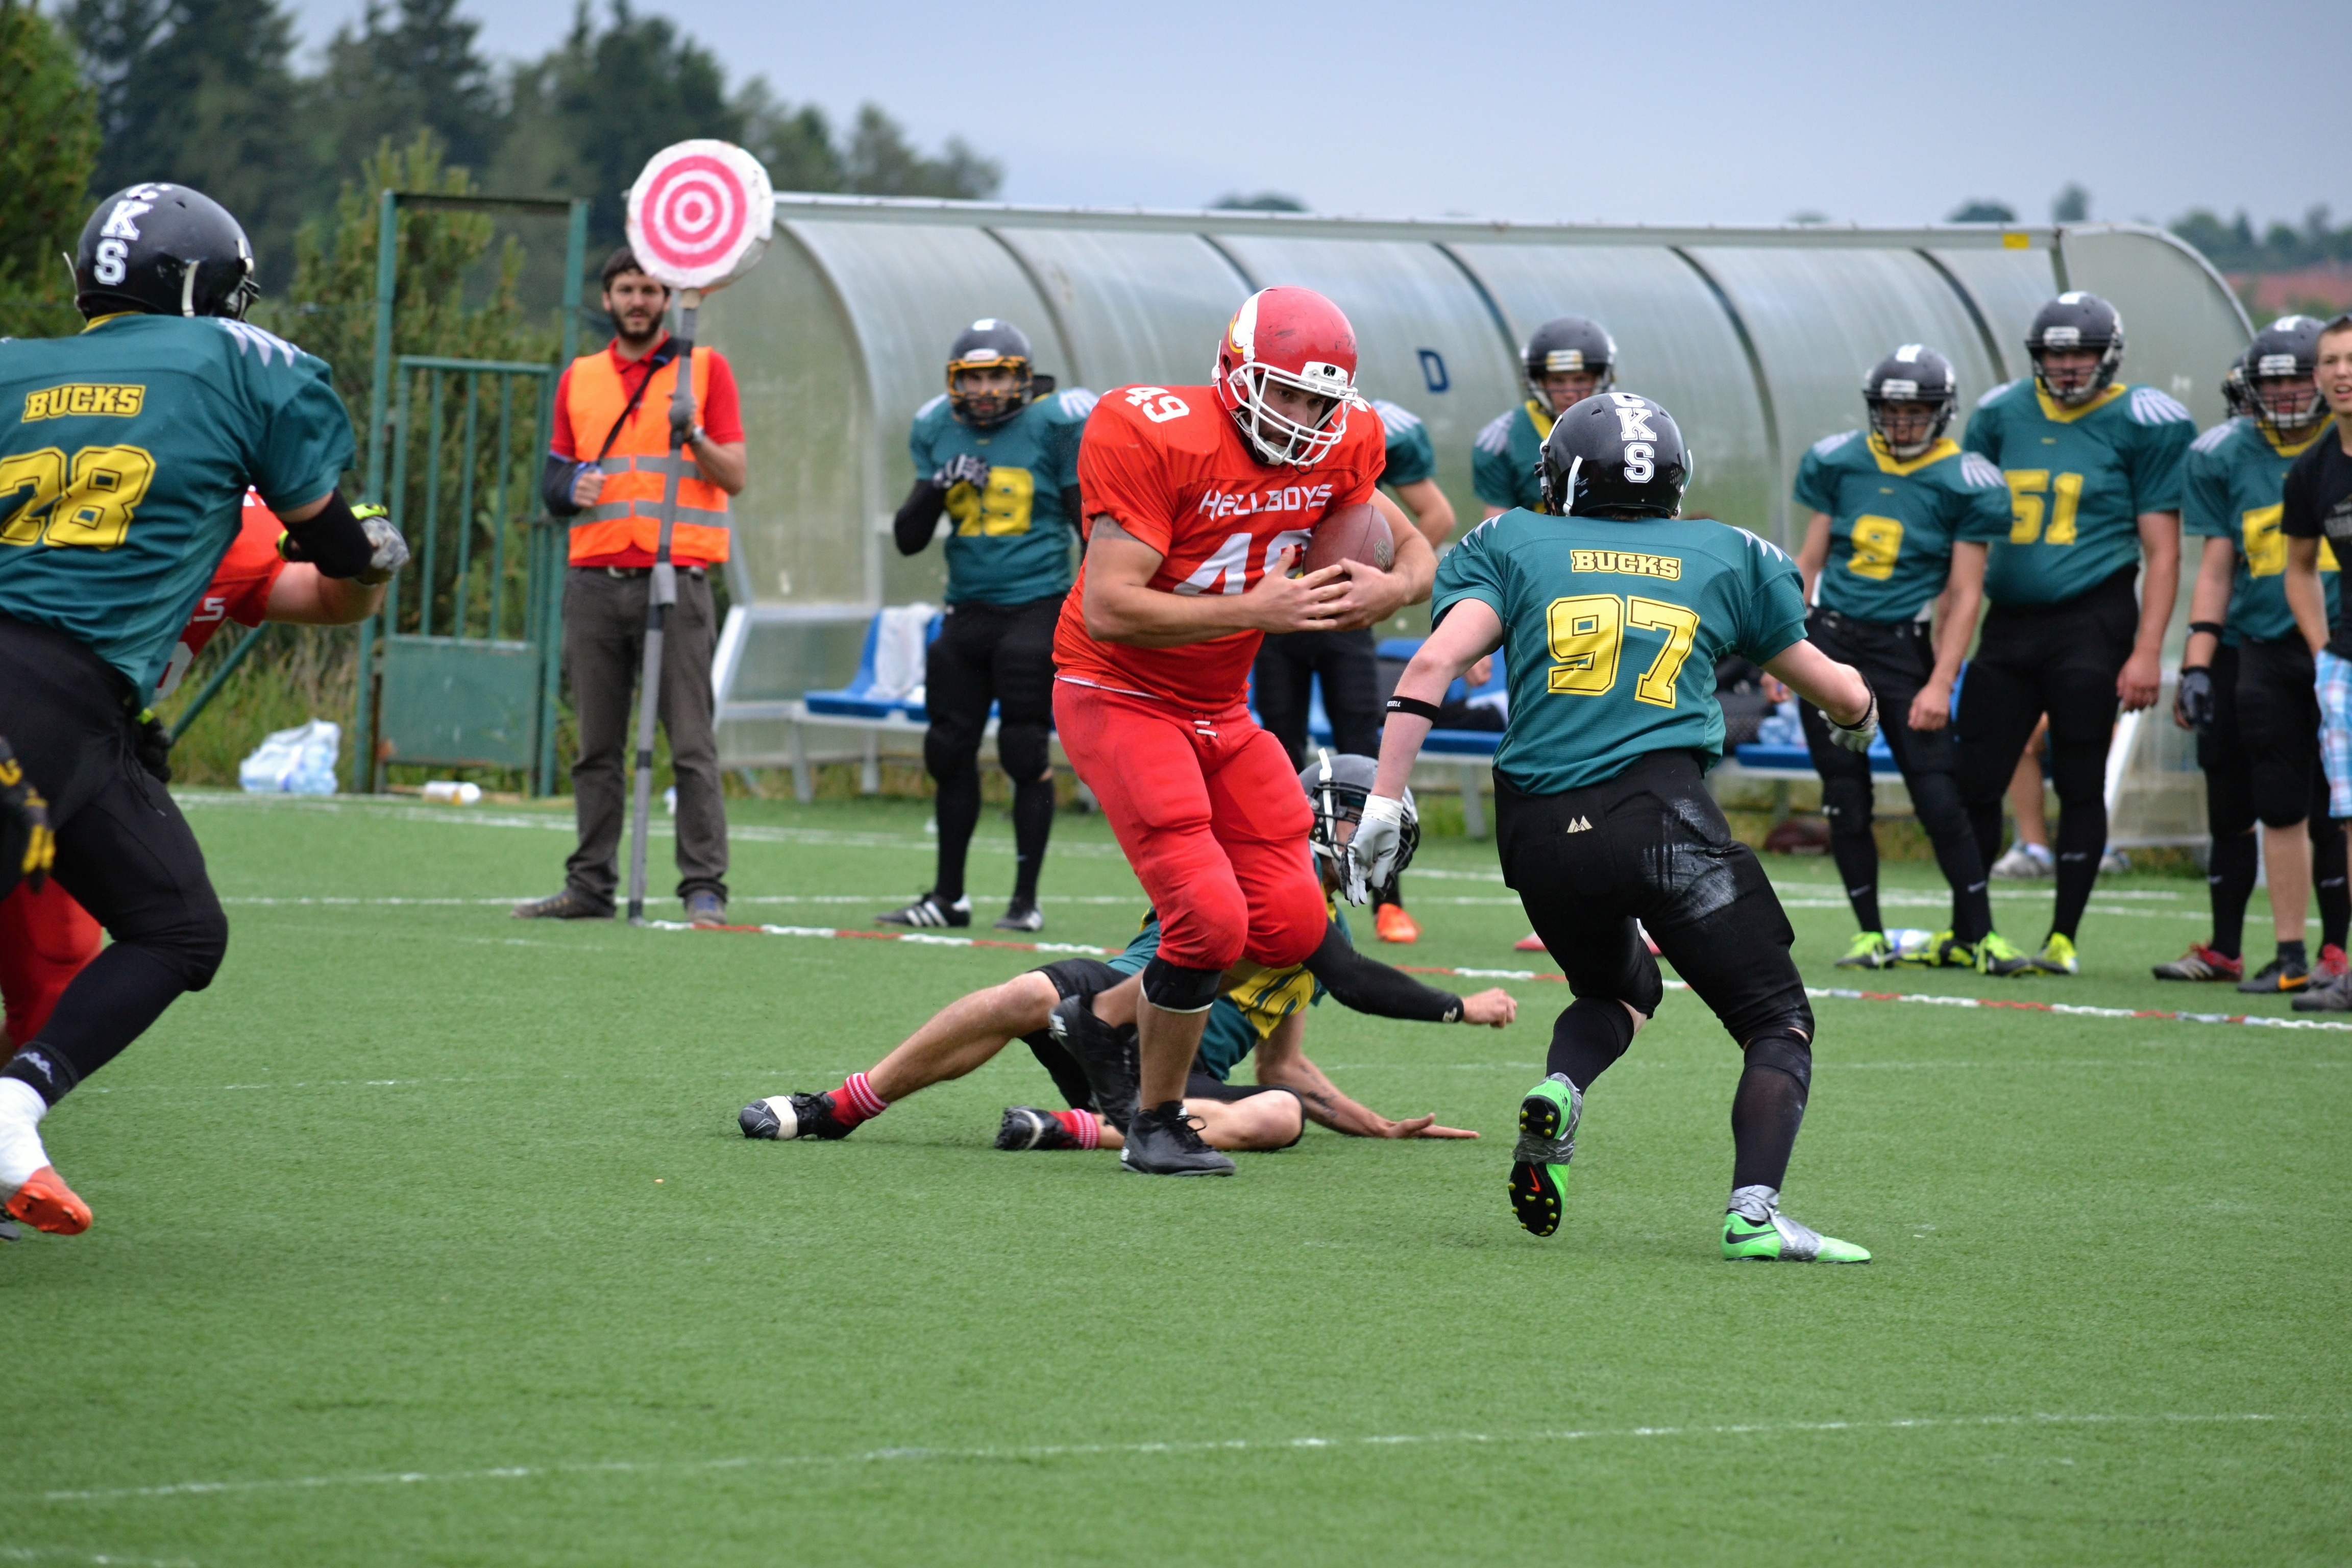
structure, game, run, soccer, football, stadium, player, team, american football, sports, ball, tackle, ball game, team sport, opponent, sport venue, gridiron football